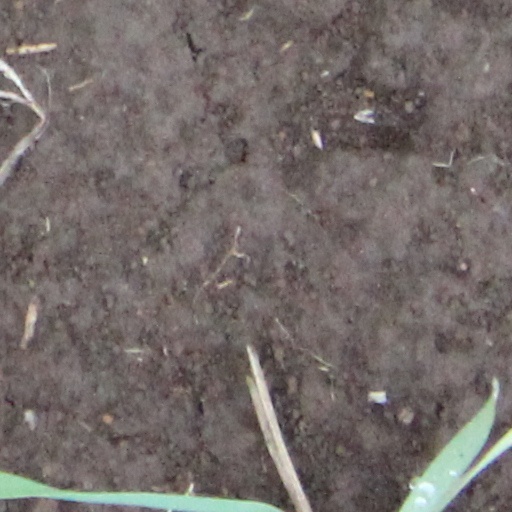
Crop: wheat